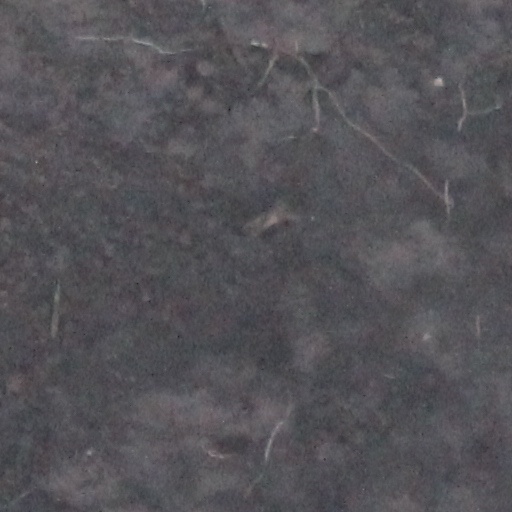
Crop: wheat